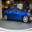
Label: automobile